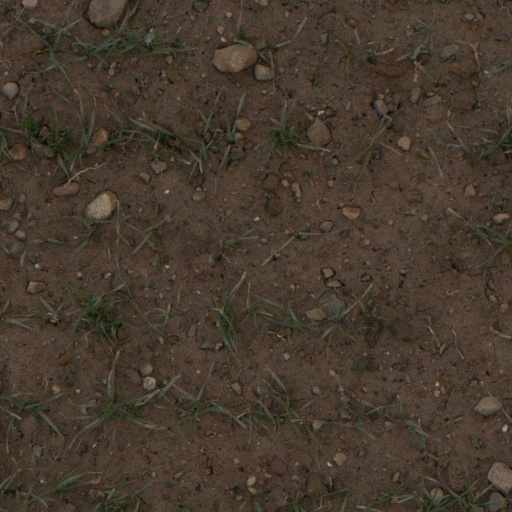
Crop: wheat